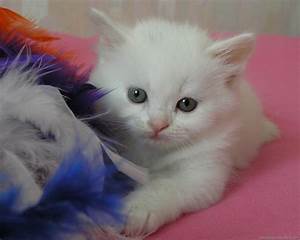
Label: cat